Theodore H. O. Mattfeldt House

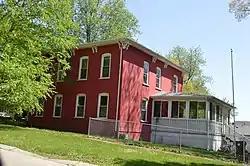
Side and rear

The Theodore H. O. Mattfeldt House is a historic house located at 202 S. Marion St. in Mount Pulaski, Illinois. The house was constructed circa 1860 for Theodore H. O. Mattfeldt, a Mount Pulaski politician, businessman, postmaster, and surveyor. The Italianate house features a low-pitched hip roof, arched windows, and paired brackets along its roof line, all characteristic features of the style. The house is considered the most historically intact of Mount Pulaski's several Italianate homes.